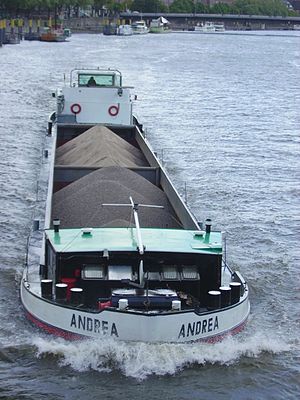
Flodfart
Flodfartsfartøj
Flodfart betegner skibsfart på floder. Forudsætningen for denne er, at floden har en bredde og dybde, der gør denne sejlads mulig. Ofte vil der imidlertid være steder, hvor bevoksning, bundforhold med mere vanskeliggør sejladsen. En vis udvidelse og udretning af floden kan derfor komme på tale. Flodfart er ofte forbundet med kanalfart, idet man for at forbinde to sejlbare floder kan anlægge en forbindende kanal.